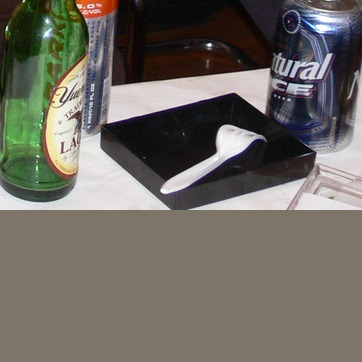
Material: plastic